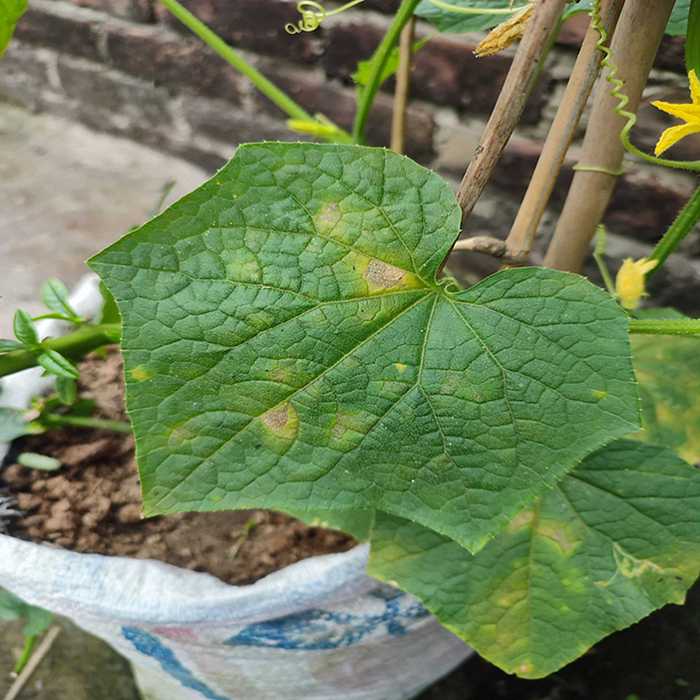
Plant: Cucumber
Label: Downy mildew